Liverpool ministry

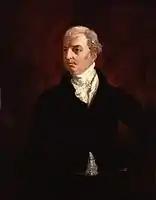
Liverpool in 1823 by George Hayter

Robert Jenkinson, 2nd Earl of Liverpool was invited by the Prince Regent to form a government on 8 June 1812. This is a list of members of the government of the United Kingdom in office under the leadership of Lord Liverpool from 1812 to 1827. He was appointed Prime Minister of the United Kingdom by the Prince Regent after the assassination of Spencer Perceval.